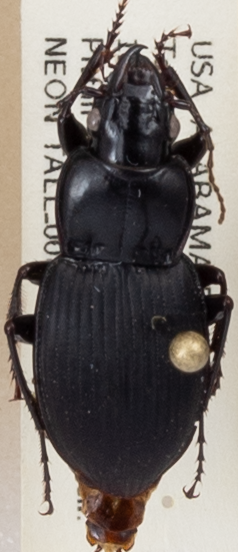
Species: Cyclotrachelus convivus
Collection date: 2018-09-19
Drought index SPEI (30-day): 0.246
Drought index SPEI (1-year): -0.006
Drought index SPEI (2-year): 0.47